Thunder Brigade

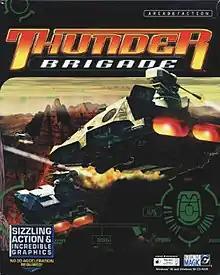

Thunder Brigade is an action video game developed by Bluemoon Interactive and published by Interactive Magic and Midas Interactive Entertainment for Microsoft Windows in 1998–1999.